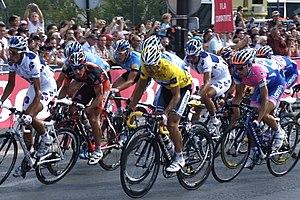
Le Tour de France 2008 est la 95ᵉ édition du Tour de France cycliste. Il a eu lieu du 5 au 27 juillet 2008. La course est partie de Brest. Elle comprenait 21 étapes pour une longueur totale de 3 558,5 km. Il est gagné pour la première fois par l'Espagnol Carlos Sastre, au profil de grimpeur, qui s'empare du maillot jaune à l'Alpe d'Huez après une magnifique ascension en solitaire. Il met ses poursuivants à plus de deux minutes, puis il limite les dégâts lors du dernier contre la montre. Sastre bénéficie du soutien d'une très forte équipe, CSC Saxo Bank, dirigée par le Danois Bjarne Riis avec deux équipiers de luxe : les frères Schleck, qui faisaient figure de vainqueurs potentiels avant l'exploit de l'Alpe d'Huez. Fränk Schleck portait même la tunique de leader avant le coup décisif de Sastre, mais il s'inclina au nom de la course d'équipe.